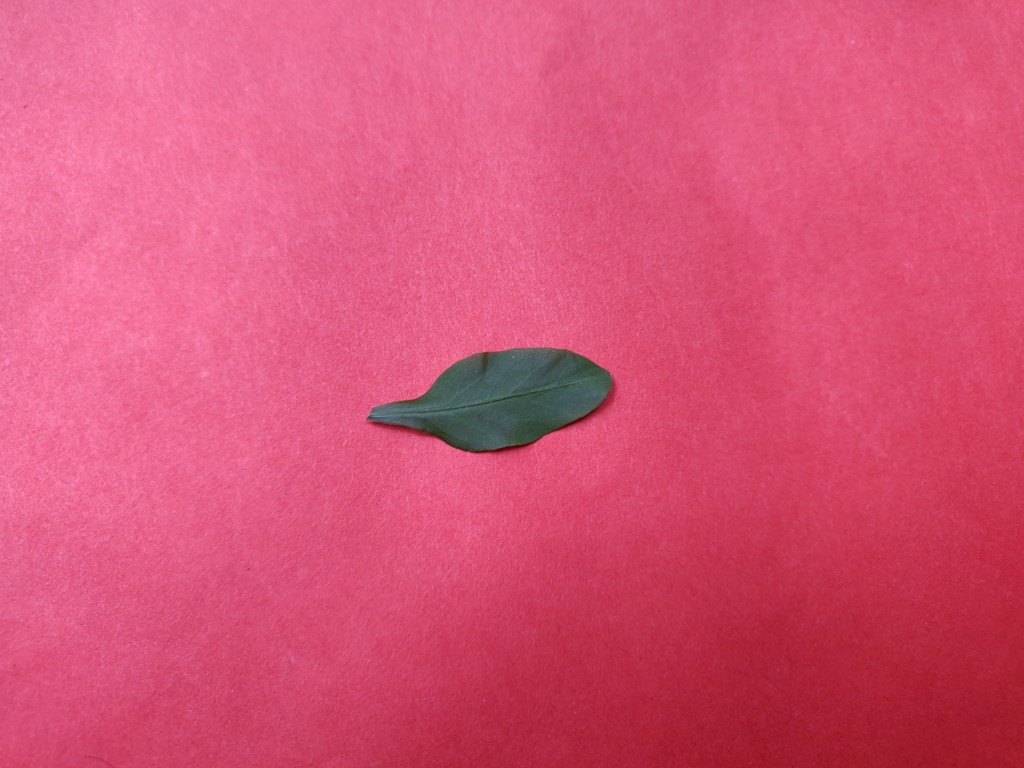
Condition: Healthy
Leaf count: single
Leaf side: front